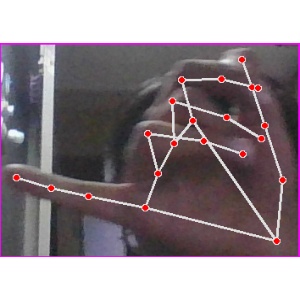
अक्षर: च